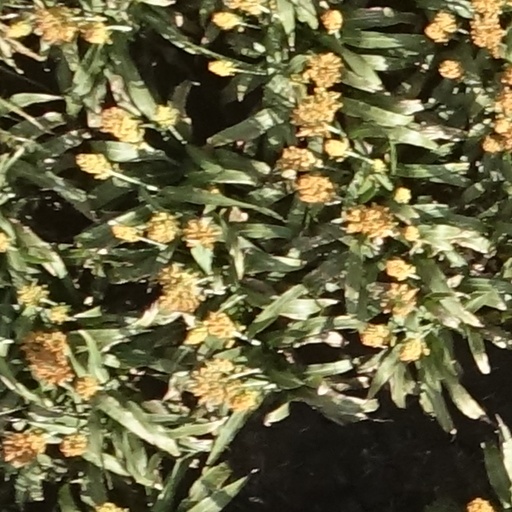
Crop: sorghum